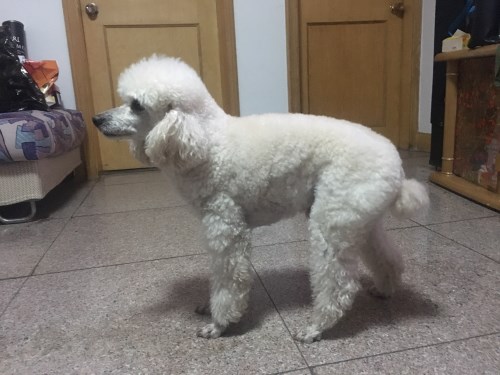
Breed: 2925-n000114-toy_poodle